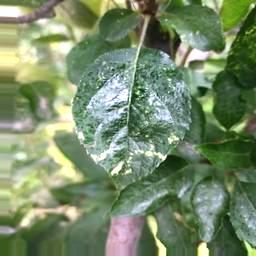
Label: Apple_Mosaic